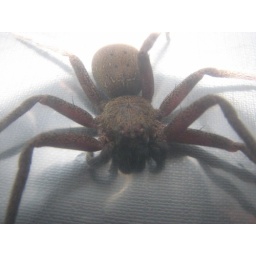
Live Spider in plastic bag